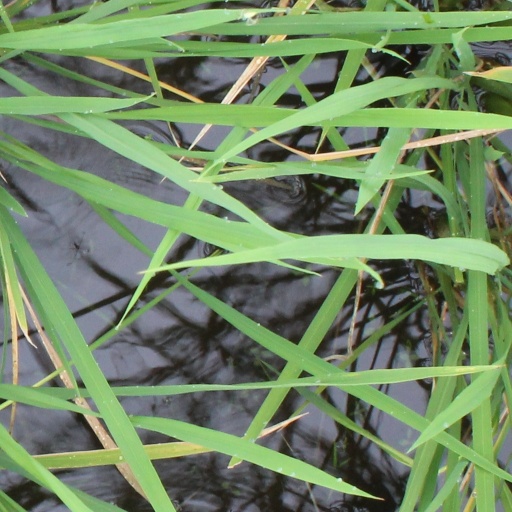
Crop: rice